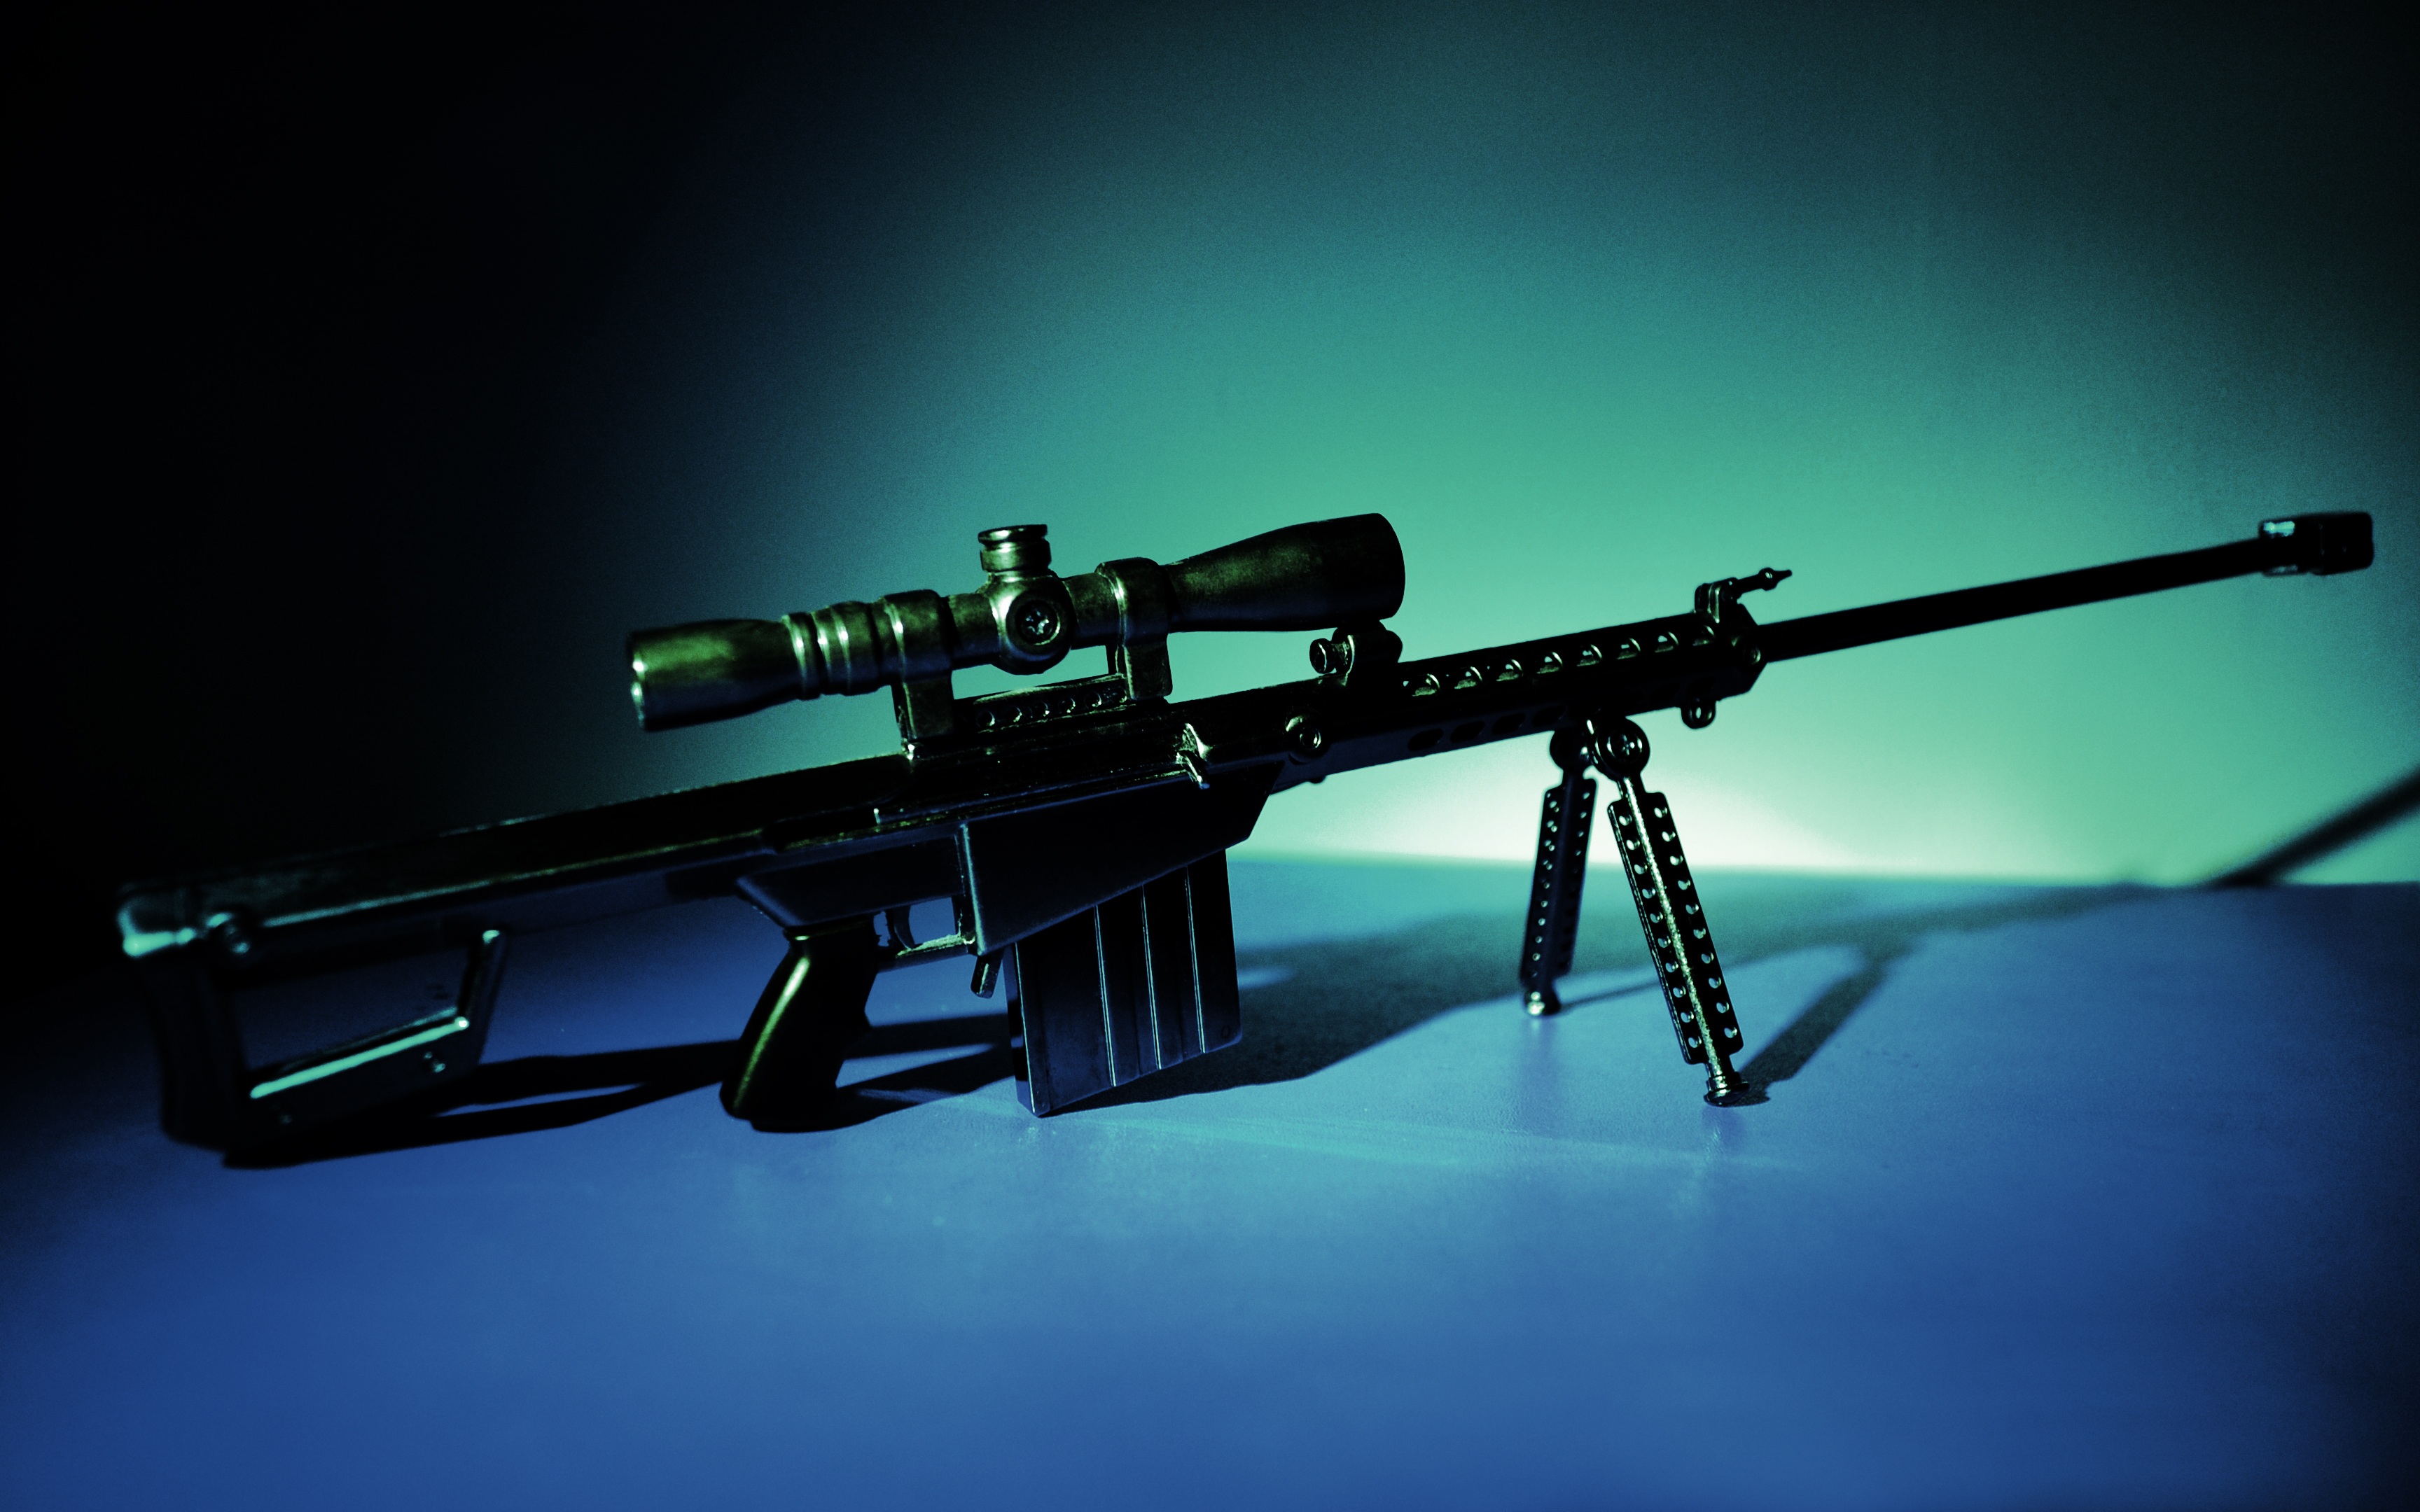
model, soldier, still life, weapon, gun, rifle, weapons, firearm, gun barrel, computer wallpaper, sniper rifle, sniper gun, dangerous goods